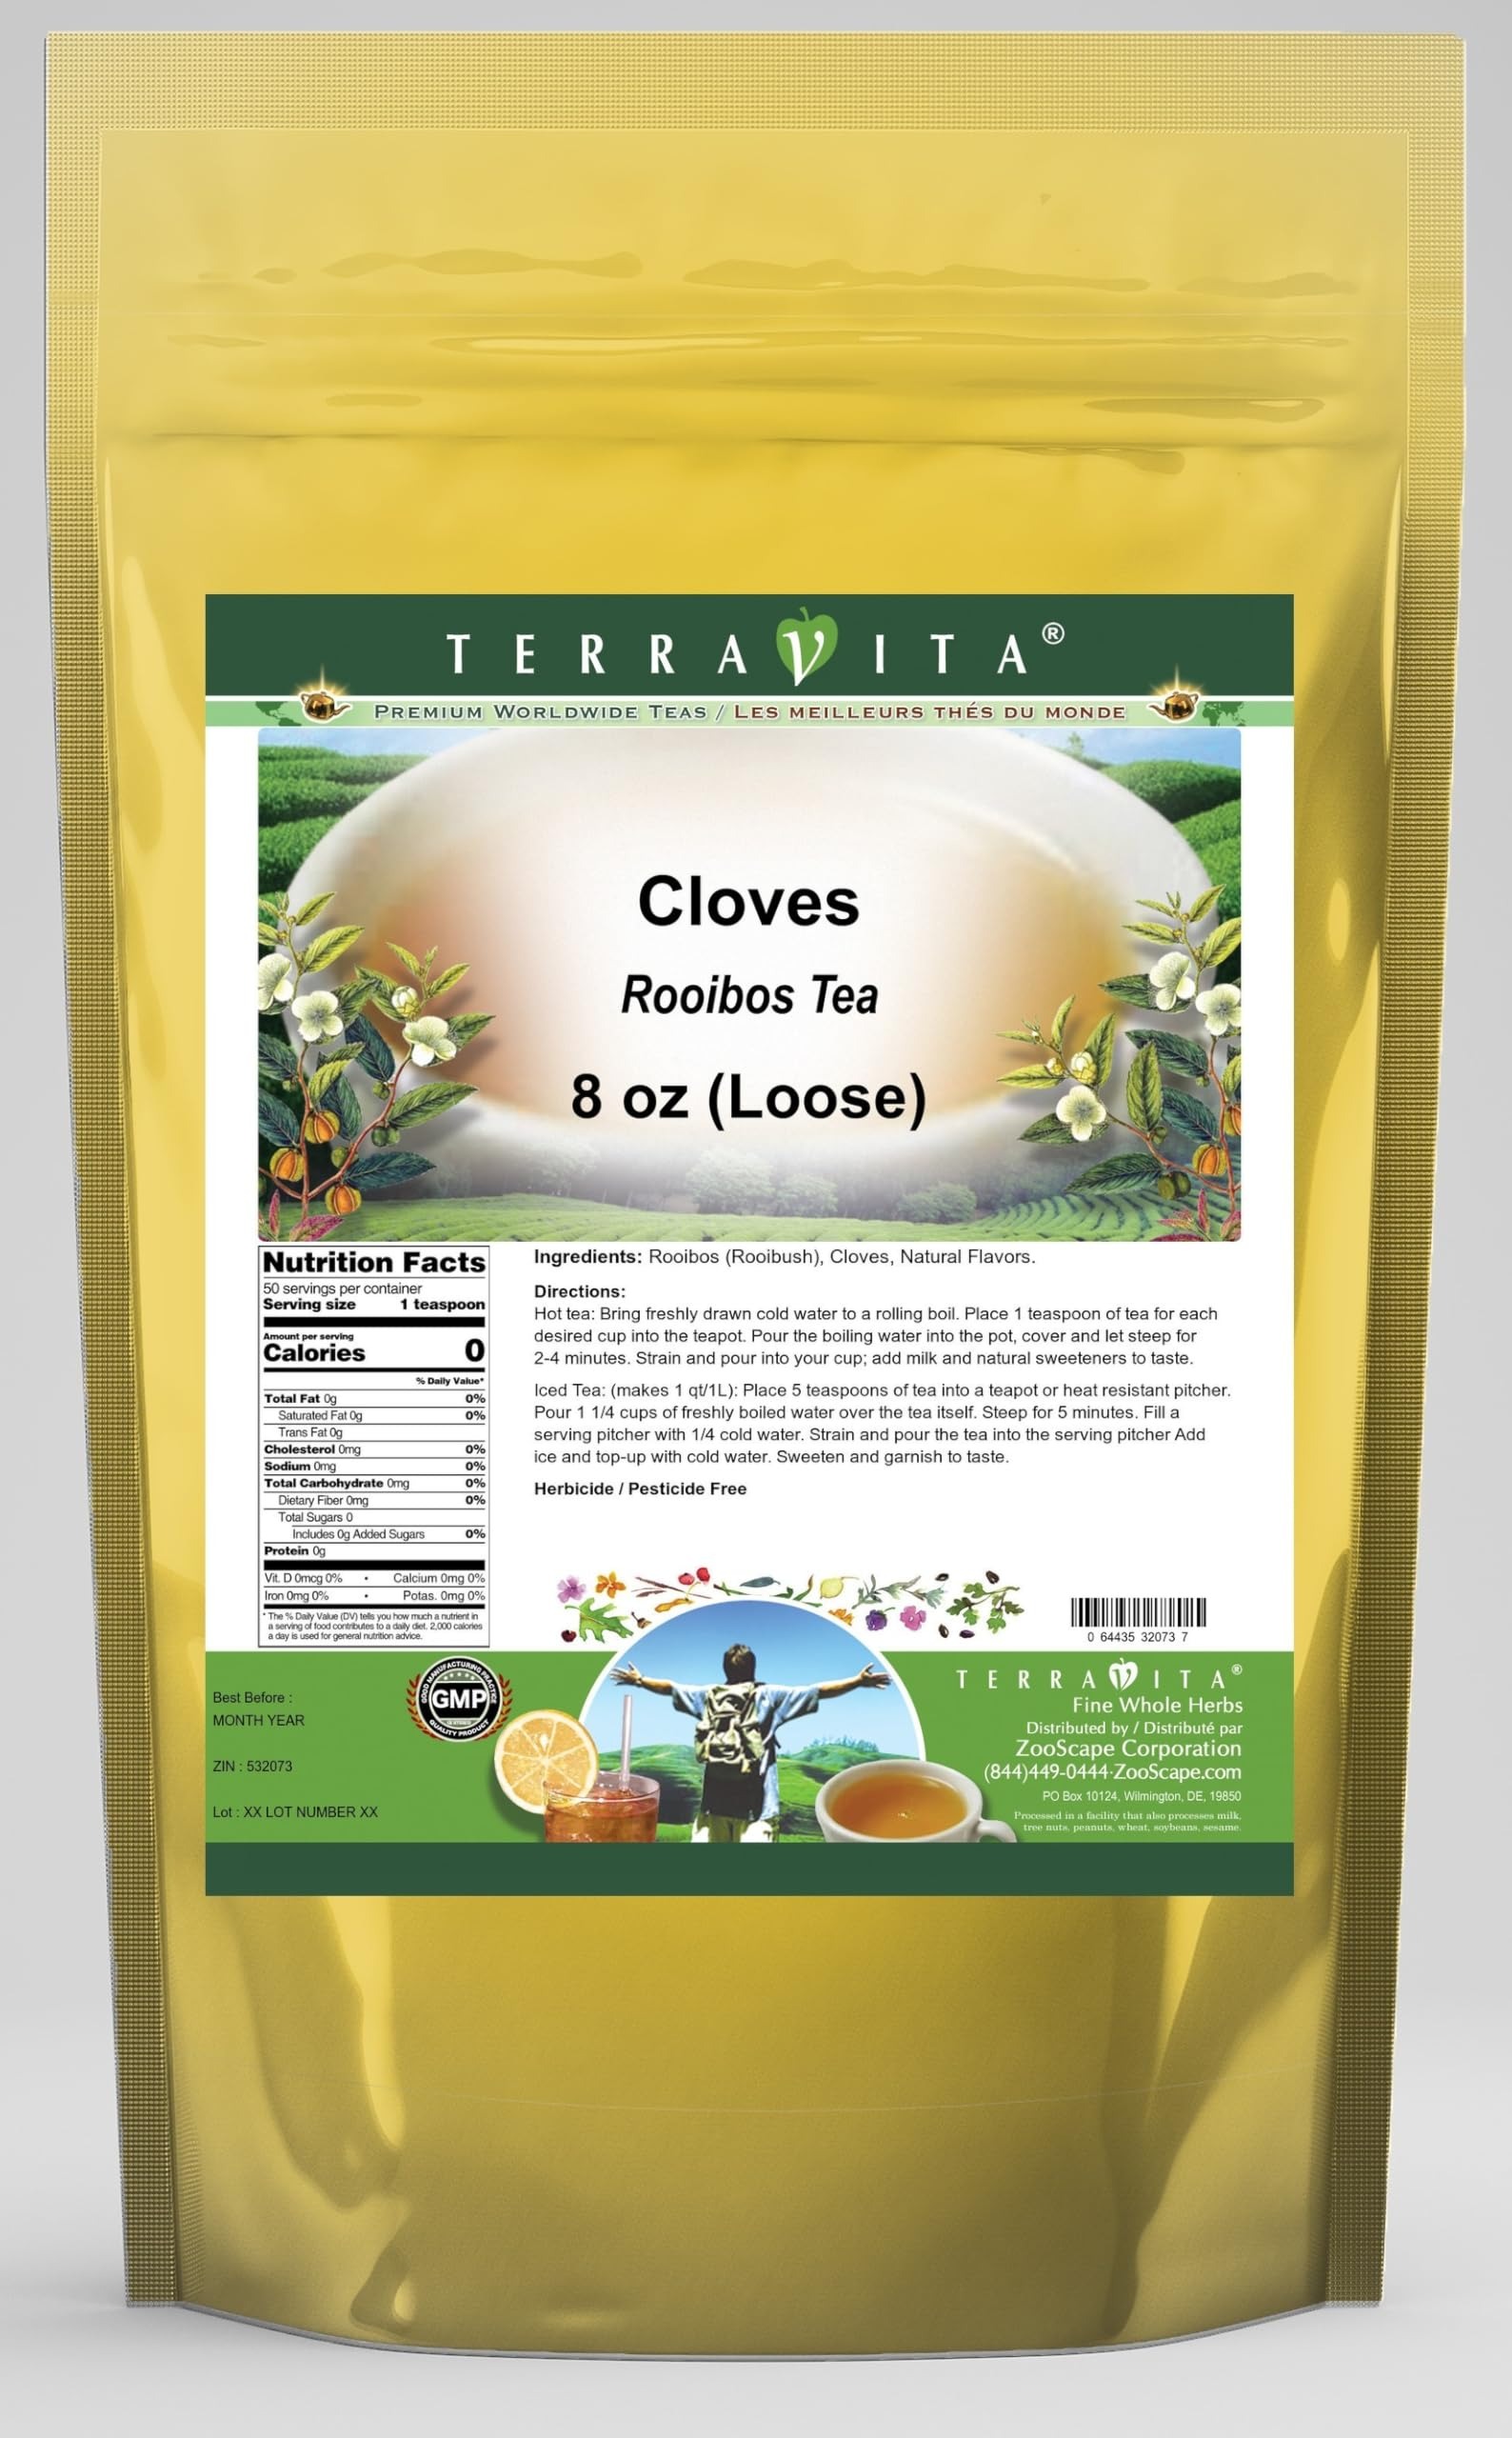
Item Name: Cloves Rooibos Tea (Loose) (8 oz, ZIN: 532073)
Bullet Point 1: Our Cloves Rooibos Tea is a delightful flavored Rooibos tea with Cloves that you will really enjoy! The unique Cloves aroma and taste is a delight! - Ingredients: Rooibos tea, Cloves and Natural Cloves Flavor.
Bullet Point 2: No fillers.
Bullet Point 3: Manufacturer: TerraVita
Bullet Point 4: Size: 8 oz
Bullet Point 5: Loose Leaf Rooibos Tea - Packed in a convenient upright pouch!
Product Description: Our Cloves Rooibos Tea is a delightful flavored Rooibos tea with Cloves that you will really enjoy! The unique Cloves aroma and taste is a delight! - Ingredients: Rooibos tea, Cloves and Natural Cloves Flavor. - Hot tea brewing method: Bring freshly drawn cold water to a rolling boil. Place 1 teaspoon of tea for each desired cup into the teapot. Pour the boiling water into the pot, cover and let steep for 2-4 minutes. Strain and pour into your cup; add milk and natural sweeteners to taste. - Iced tea brewing method: (to make 1 liter/quart): Place 5 teaspoons of tea into a teapot or heat resistant pitcher. Pour 1 1/4 cups of freshly boiled water over the tea itself. Steep for 5 minutes. Fill a serving pitcher with 1/4 cold water. Strain and pour the tea into the serving pitcher Add ice and top-up with cold water. Sweeten and garnish to taste. - TerraVita is an exclusive line of premium-quality, natural source products that use only the finest, purest and most potent ingredients found around the world. TerraVita is hallmarked by the highest possible standards of purity, potency, stability and freshness. All of our products are prepared with the highest elements of quality control, from raw materials through the entire manufacturing process, up to and including the moment that the bottles or bags are sealed for freshness and shipped out to you. Our highest possible standards are certified by independent laboratories and backed by our personal guarantee. - TerraVita exists to meet and ensure your family's health and wellness without the harmful effects of chemicals and health products. We strive to make all of our products affordable and reliable and are constantly searching the market to maintain our affordability and to look for new ways to serve you and the ones you love
Value: 8.0
Unit: Ounce

Price: 29.13